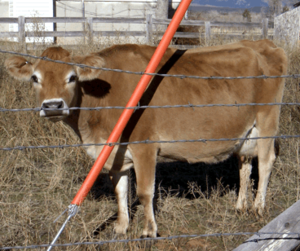
Le rameau celtique correspond à un ensemble de races bovines issues de régions d'Europe du Nord-ouest fortement influencées par la culture celte. Philippe Dubois nomme ce rameau irlando-breton.